Ben Bero Beh

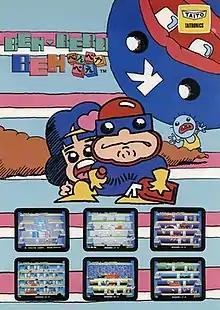
Flyer for the arcade release of the game.

is a platform arcade game released by Taito in 1984. The player guides Dami-chan, a superhero, through an apartment complex which is on fire. Armed with a fire extinguisher, Dami-chan must make his way down the levels avoiding gas explosions, crumbling floors, damaged lighting fixtures, and various enemies that pop out of the doors. The goal is to extinguish the fire and rescue Dami-chan's girlfriend, Nao-chan.